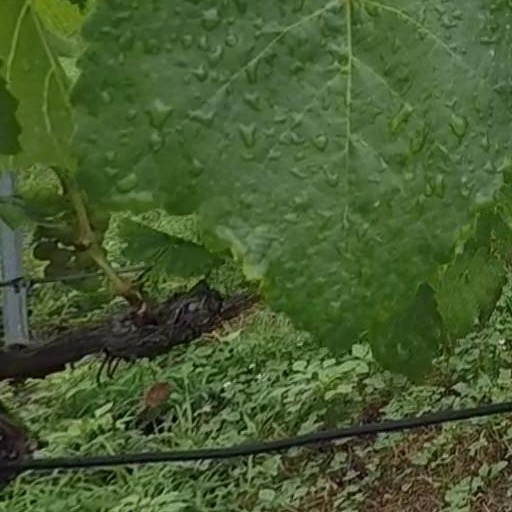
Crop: grape